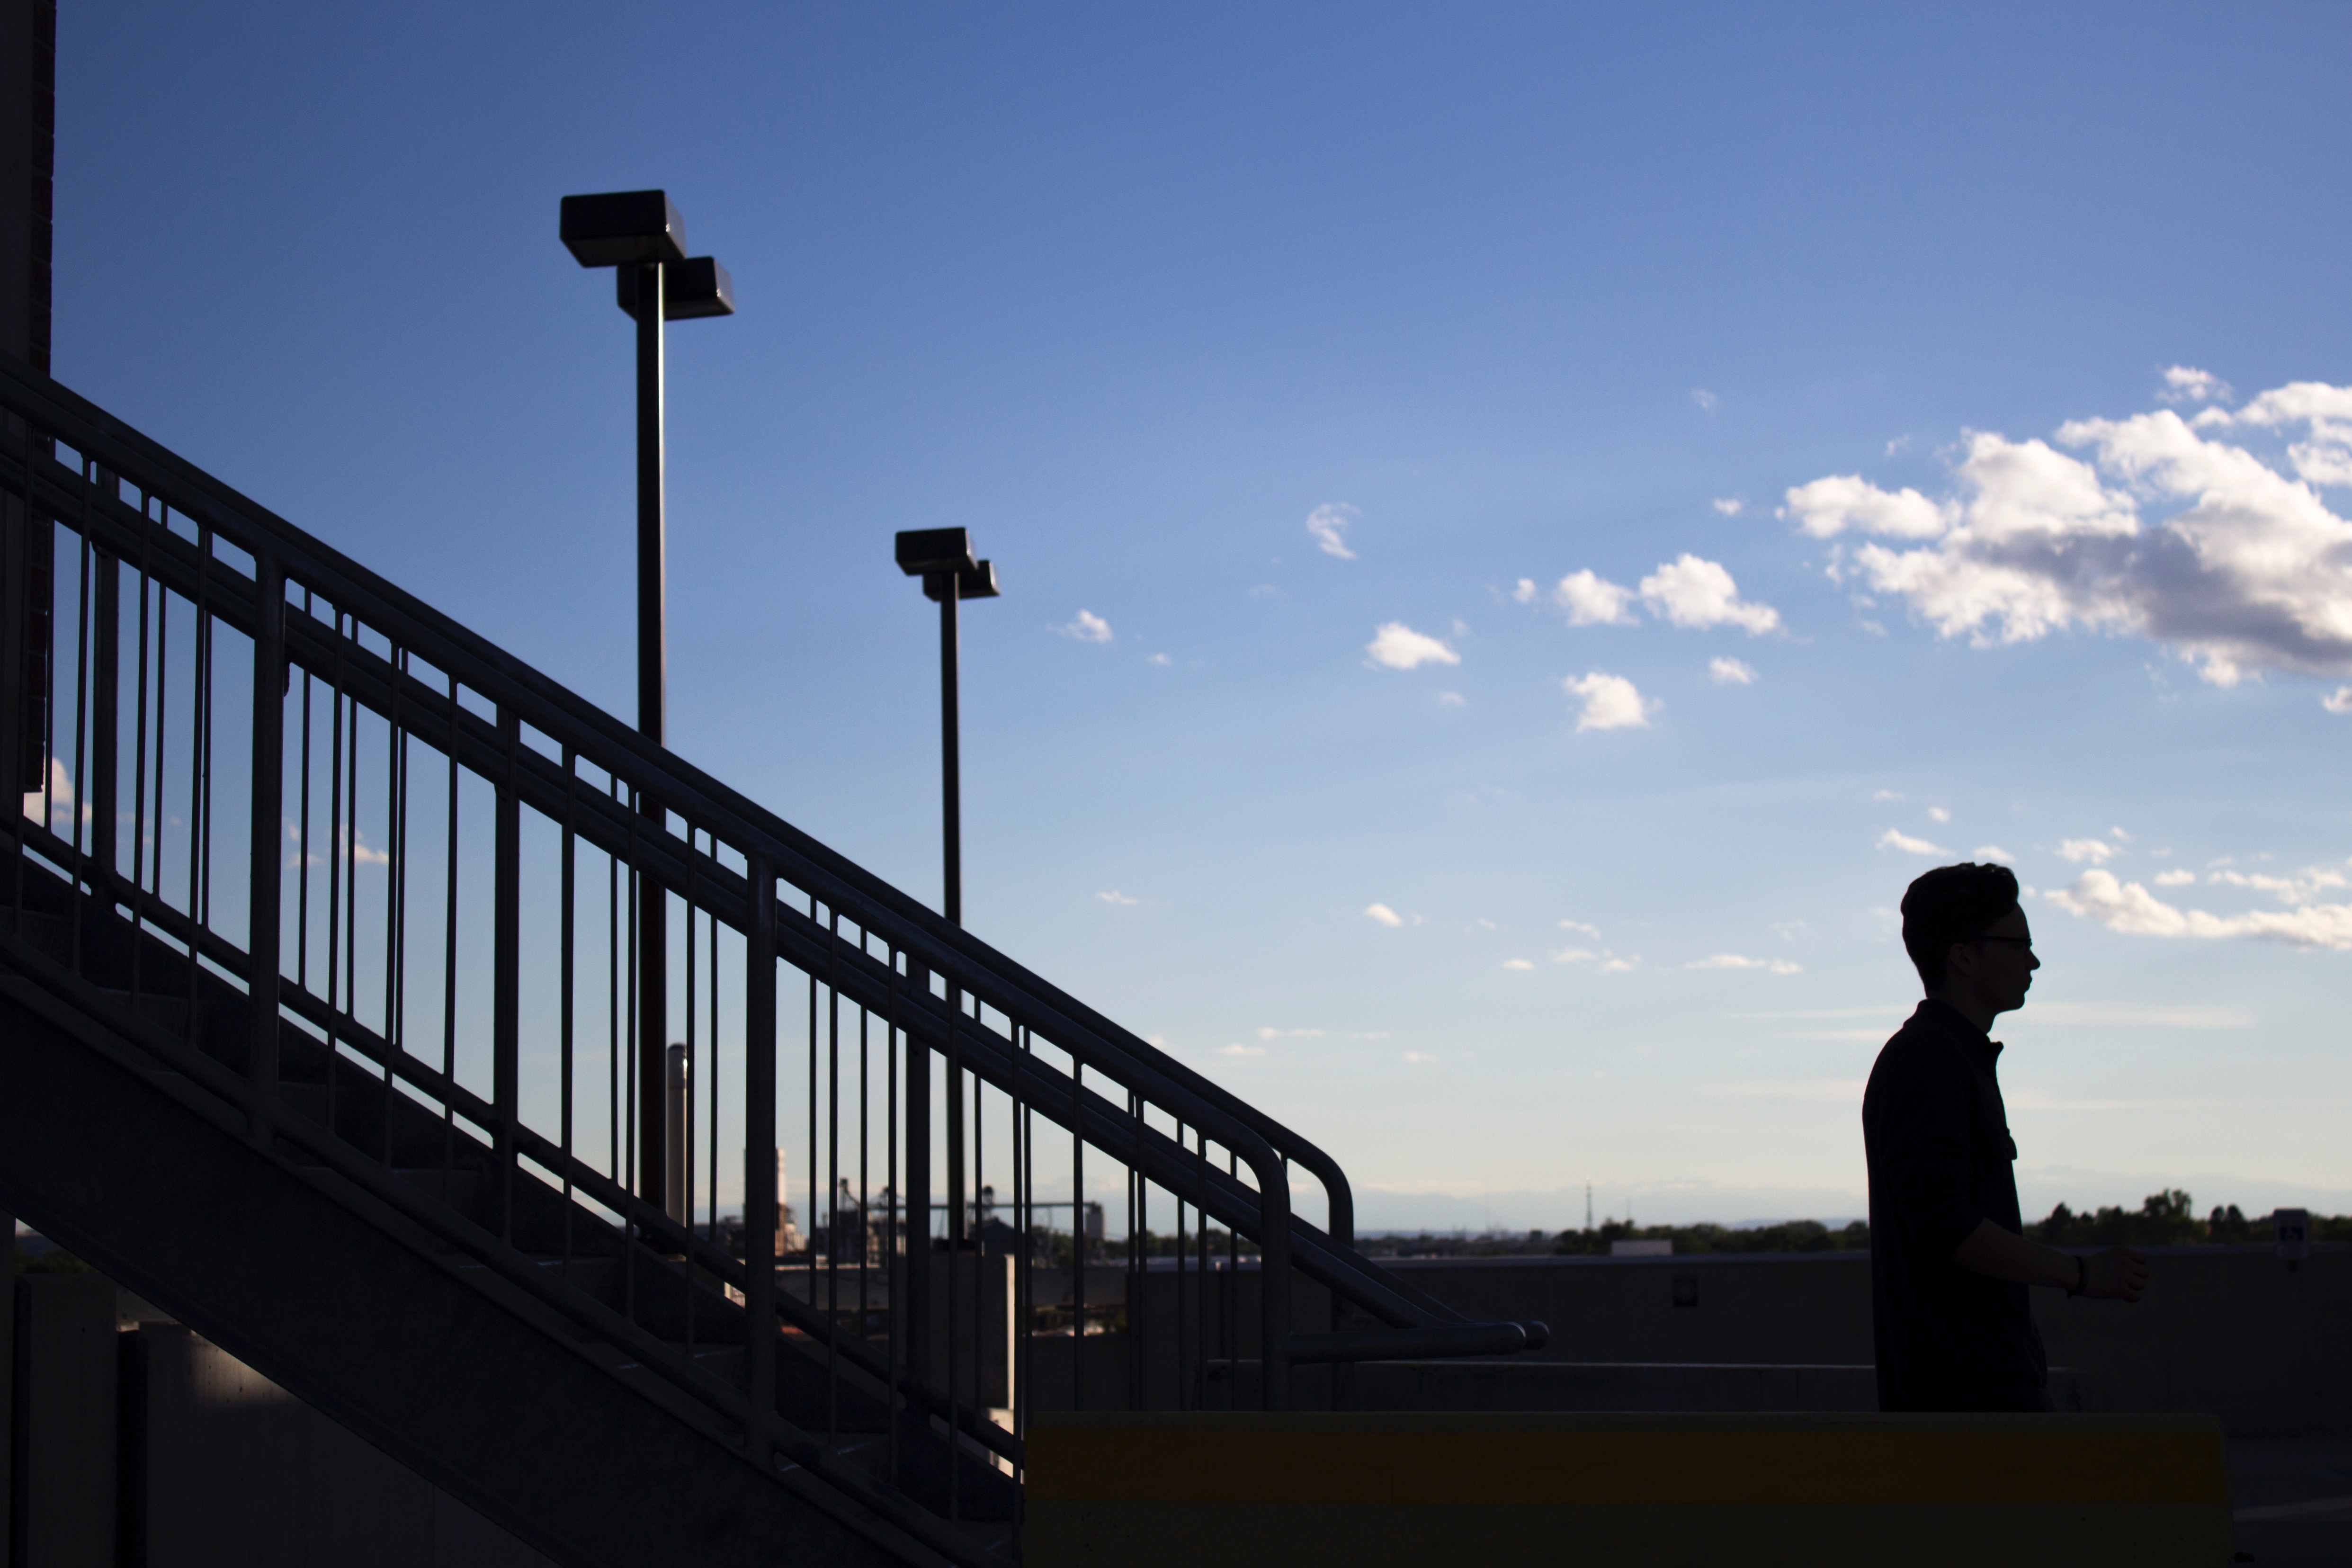
horizon, silhouette, sky, sunset, skyline, morning, dusk, evening, street light, lighting